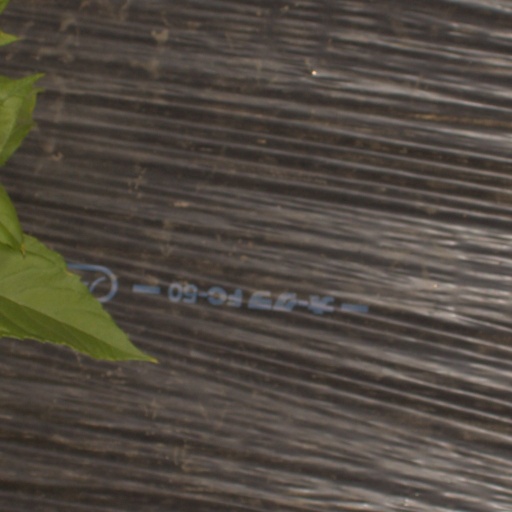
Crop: Jerusalem artichoke